Anne Vabarna

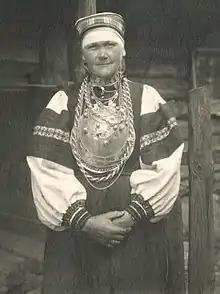
Anne Vabarna

Anne Vabarna (21 December 1877 in Võpolsova – 7 December 1964 in Tonja) was a Seto singer. In her lifetime she recorded over 140,000 verses, most notably her composition of the Seto national epic 'Peko', depicting the tale of the Seto hero who provides freedom for the Seto people. Her repertoire also includes songs of traditional Seto lyric and lyric-epic types, children's songs, prayers, fifty two bridal laments, improvisations (dedicated to collectors of folklore, statesmen, doctors, guests-all in all over 20,000 verses), epic compositions and folk tales.